Joe Joseph

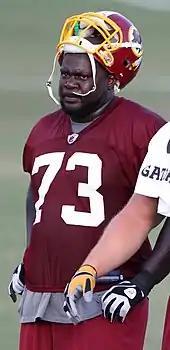
Joseph in 2011.

Joe Joseph (born October 20, 1985) is a former American football defensive end. He was signed by the Tennessee Titans as an undrafted free agent in 2010. He played college football at University of Miami.